Question: Who is wearing glasses?
Tambaya: Waye yake sanye da tabarau?
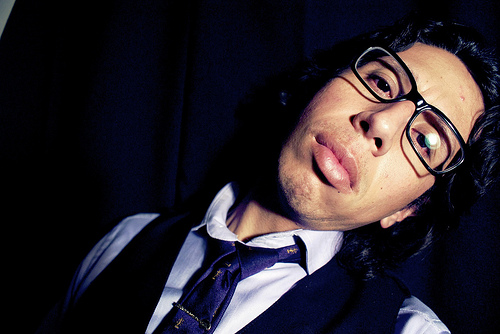
Answer: The man.
Amsa: Mutumin.